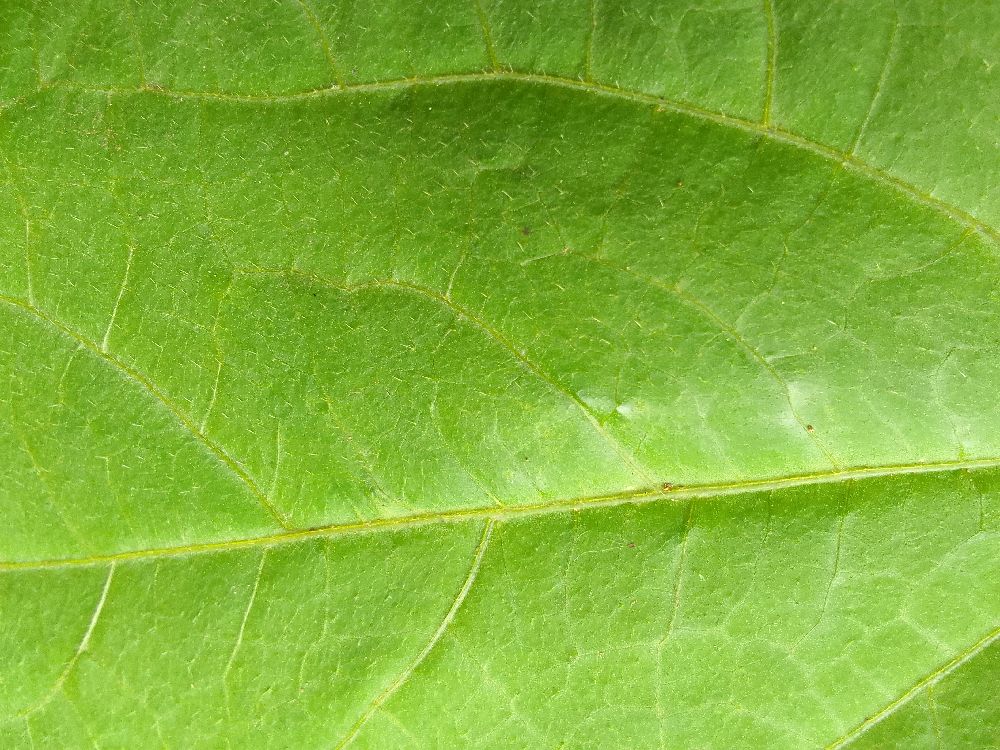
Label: healthy